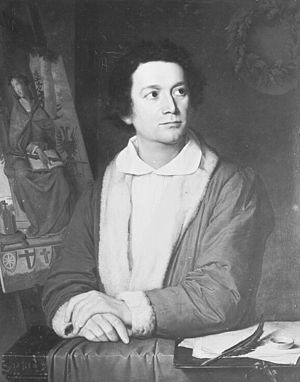
Philipp Veit
Philipp Veit
Philipp Veit var en tysk maler. Hans mest kendte maleri var Germania.